Negev Bedouin

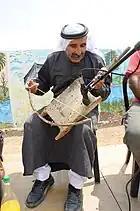
Playing Bedouin music on the rababa, 2009

In 1979, a 1,500 square kilometer area in the Negev was declared a protected nature reserve, rendering it out of bounds for Bedouin herders. In conjunction with this move the Green Patrol, a law compliance unit was established that disbanded 900 Bedouin encampments and cut goat herds by more than a third. With the black goat nearly extinct, black goat hair to weave tents is hard to come by.